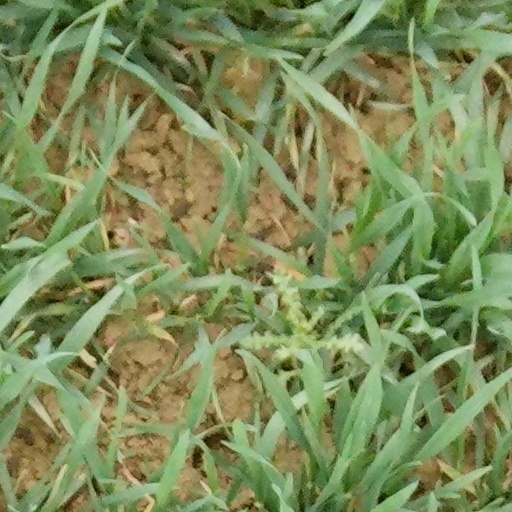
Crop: wheat